Aso-Shimodajyō Station

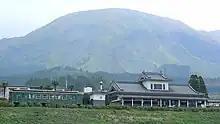
Back of station

The station is unstaffed, and has a single platform with one track. The station building has a castle-like appearance, reminiscent of Shimoda Castle, which was located in the vicinity during the Tensho era. Aso-Shimodajō Station used to have a mineral-free, indoor onsen, but it was shut down in 2016 due to damage caused by the 2016 Kumamoto earthquake.